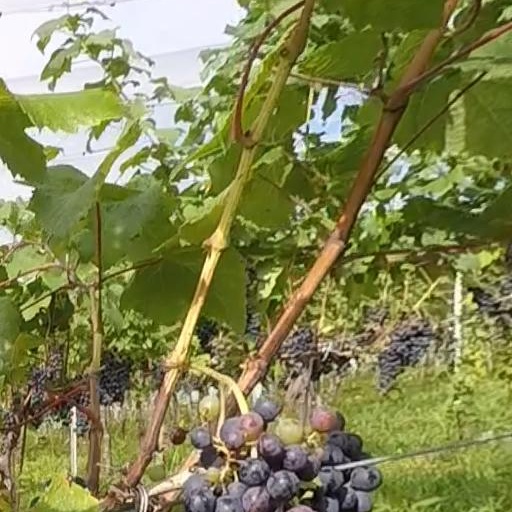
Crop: grape